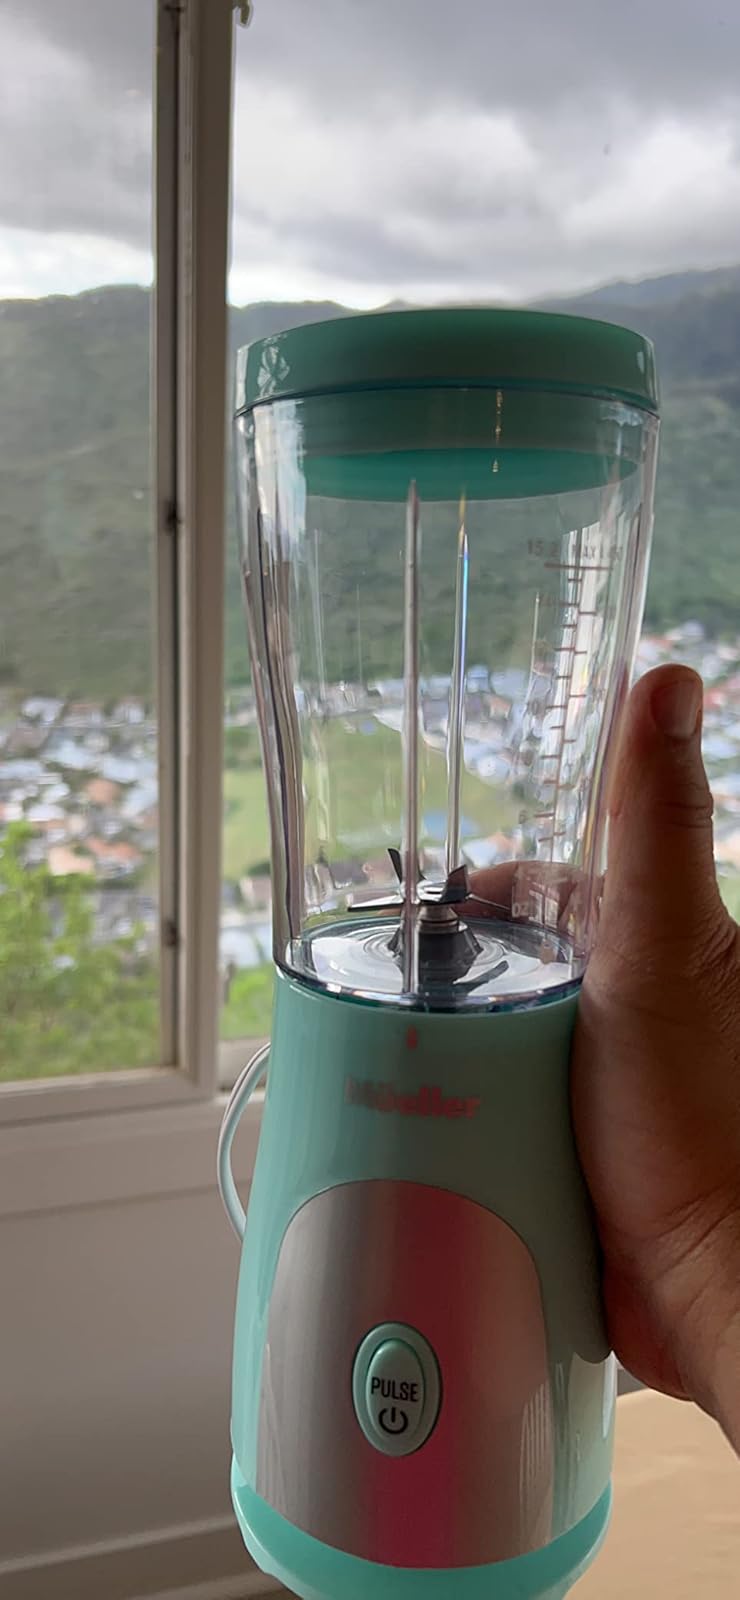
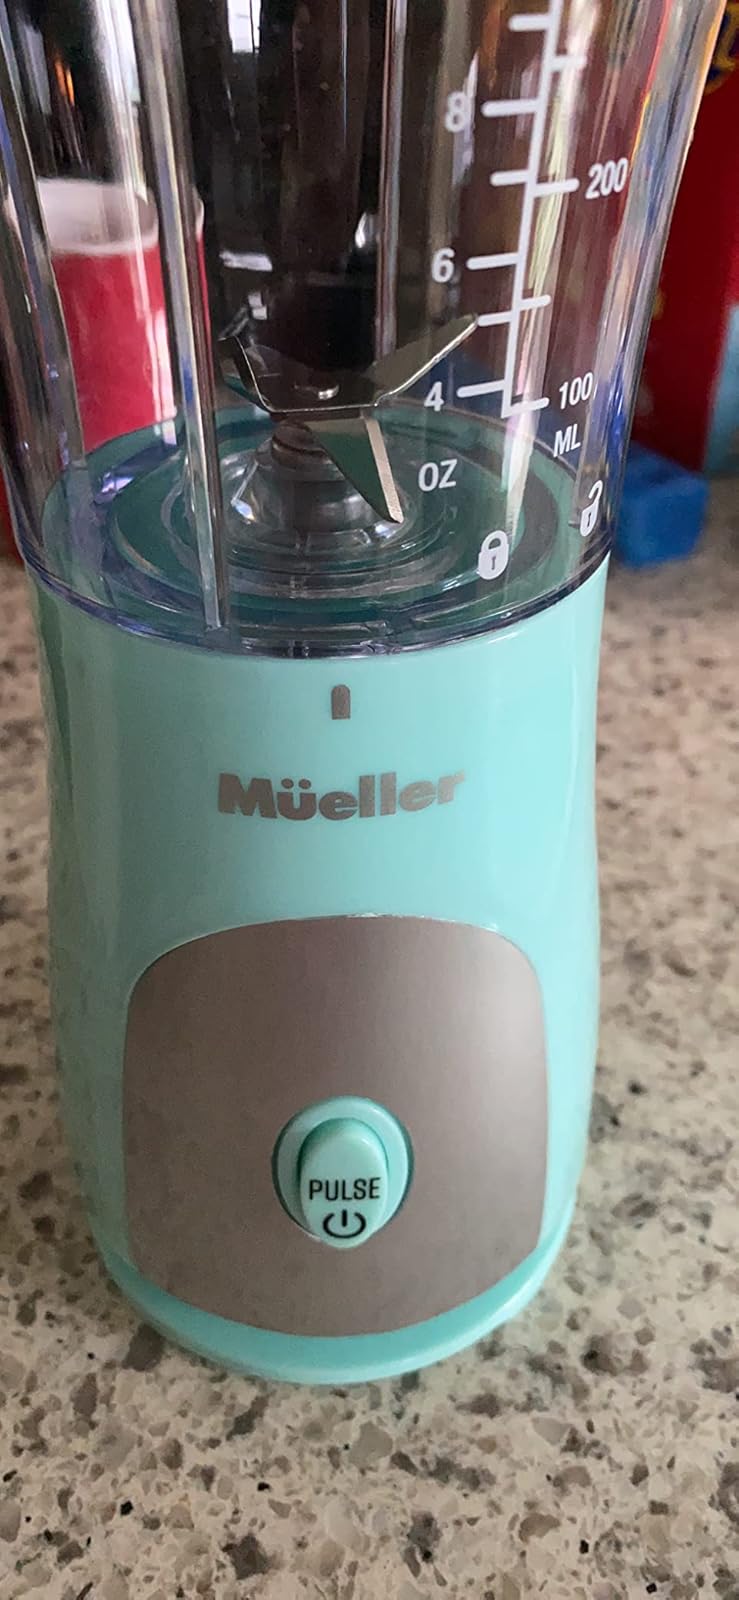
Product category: items_blender
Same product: yes